Bacolod

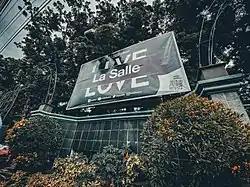
University of St. La Salle entrance

The Capitol Park and Lagoon is a provincial park located right in the heart of Bacolod City, Negros Occidental, in the Philippines. One of the landmarks of the park is the carabao (water buffalo) being reared by a woman. This carabao is located at the northern end of the lagoon. On the southern end, there is also another carabao sculpture being pulled by a man. Locals are known to feed pop corns, pop rice, and other edible delicacies sold within the park to the fishes in the lagoon.